Ciril Klinar

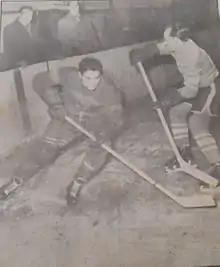
Ciril Klinar in 1959

Ciril Klinar (born 9 May 1937) is a Slovenian ice hockey player. He competed in the men's tournament at the 1968 Winter Olympics.